Shalini Chandran

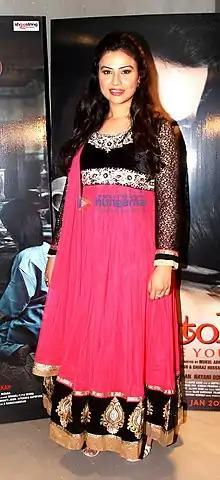
Shalini Chandran in 2015

Shalini Chandran is an Indian actress known for her role of Maithili in "Kahaani Ghar Ghar Kii". She also appeared as Tanya in "Hamari Betiyoon Ka Vivaah" and has performed on "Kabhi Kabhii Pyaar Kabhi Kabhii Yaar".